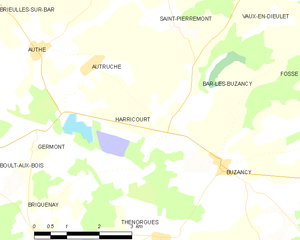
Carte des communes françaises: Harricourt